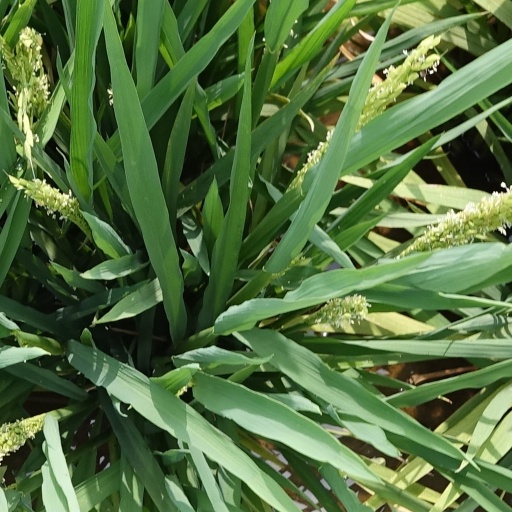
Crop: rice